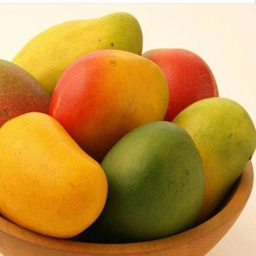
every kind of mango to please the palate